Protests against the Sri Lankan civil war

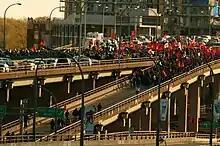
Protesters blocking the Gardiner Expressway in Toronto on 10 May 2009

Some of the largest demonstrations against the Sri Lankan civil war took place in Canada, mostly in Toronto and Ottawa, but also in Montreal, Vancouver and Calgary. Protesters attempted to appeal to the Prime Minister of Canada, Stephen Harper, the President of the United States, Barack Obama and the Consulate General of Sri Lanka in Canada, Bandula Jayasekara, to take action in ending the conflict.